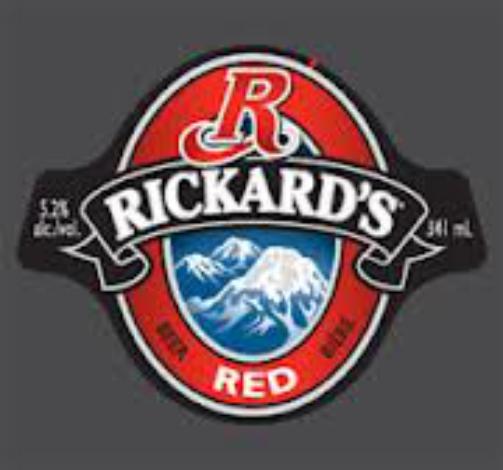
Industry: Food